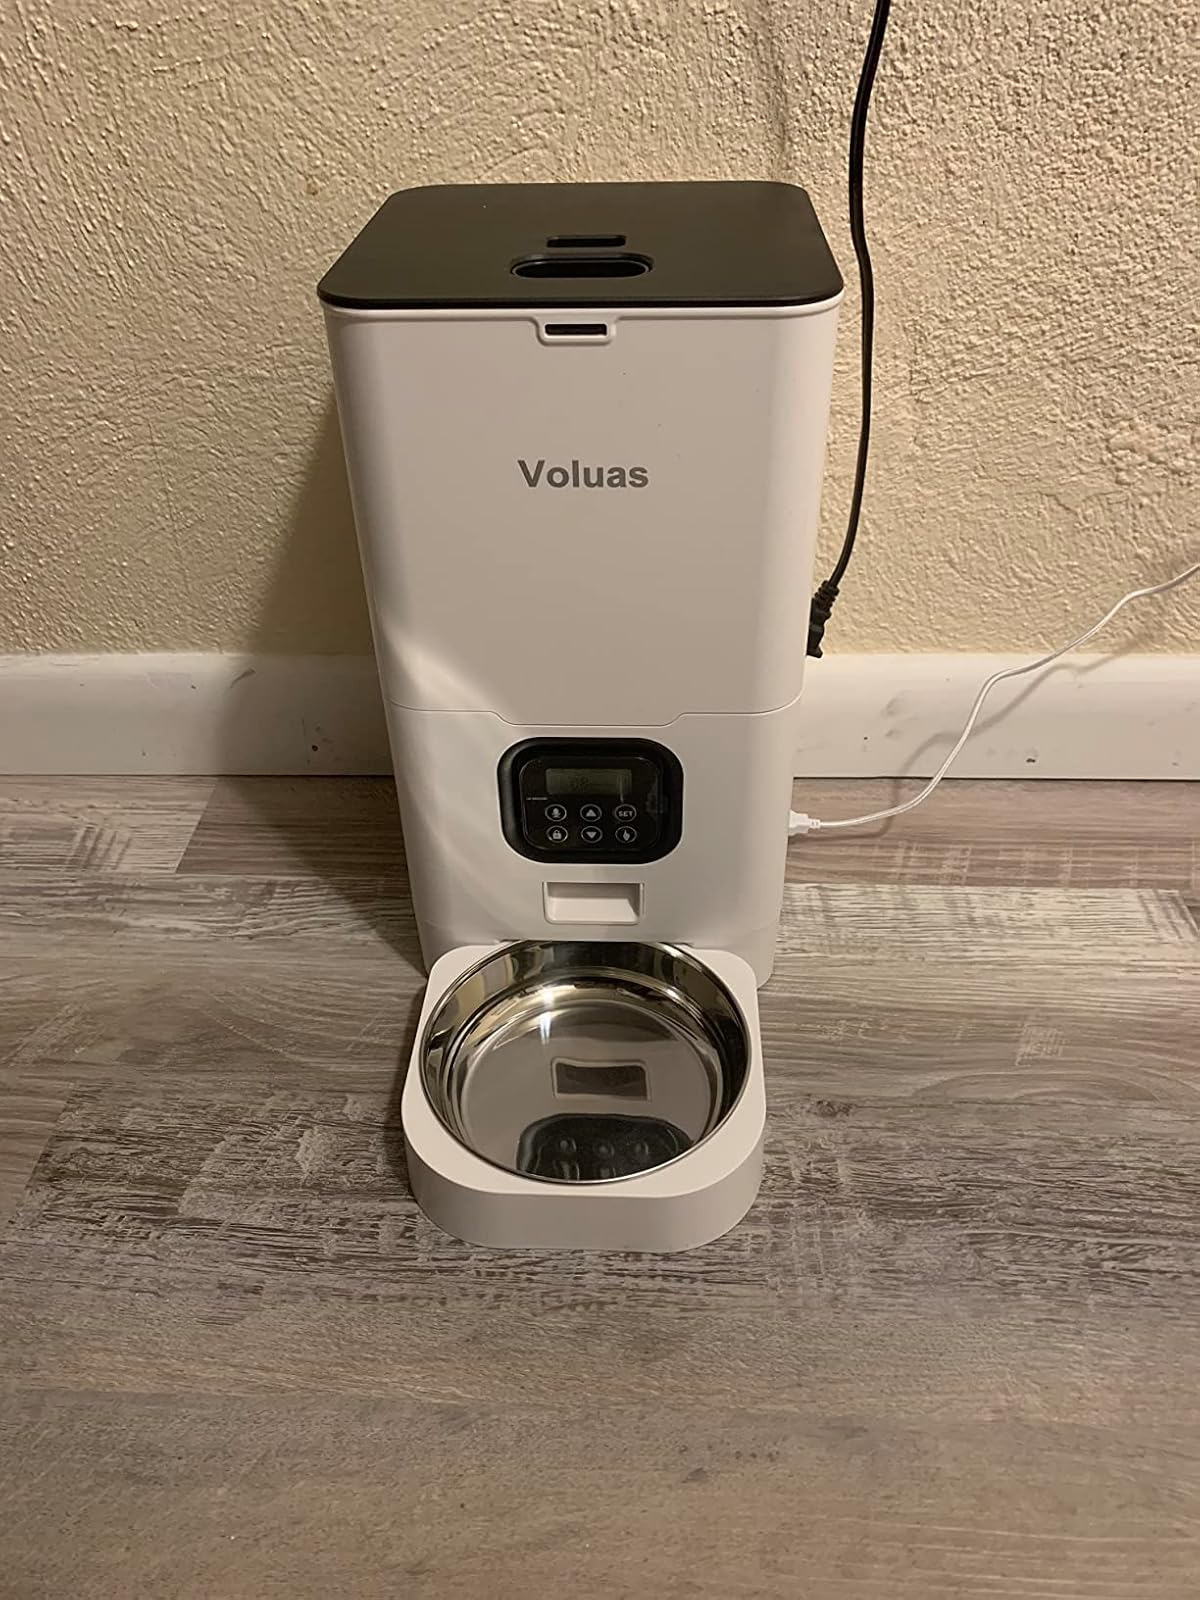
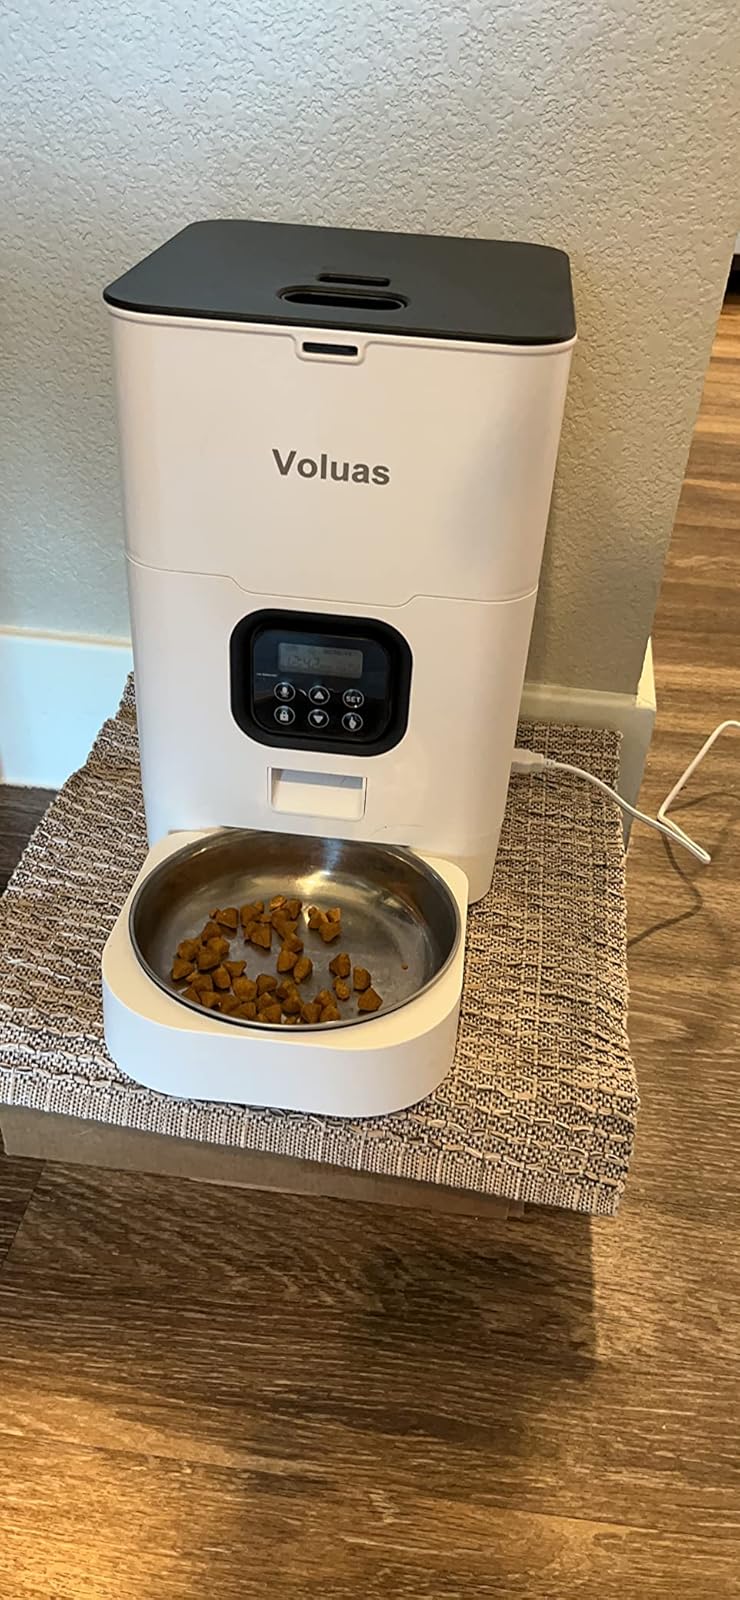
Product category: items_feeder
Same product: yes